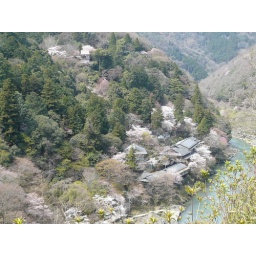
The river below the previous picture. I especially like the mulitcolored panels on the house high on the hill.